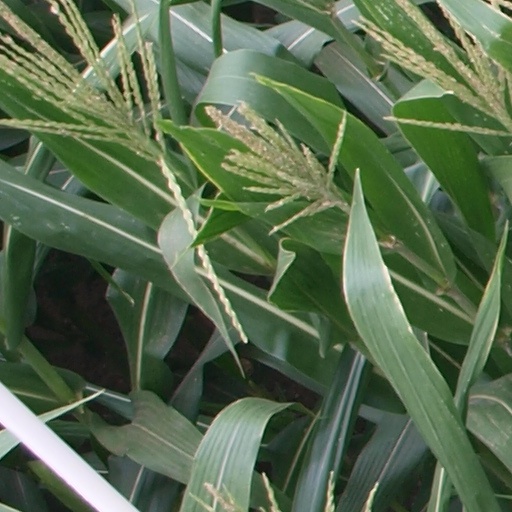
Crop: maize; corn